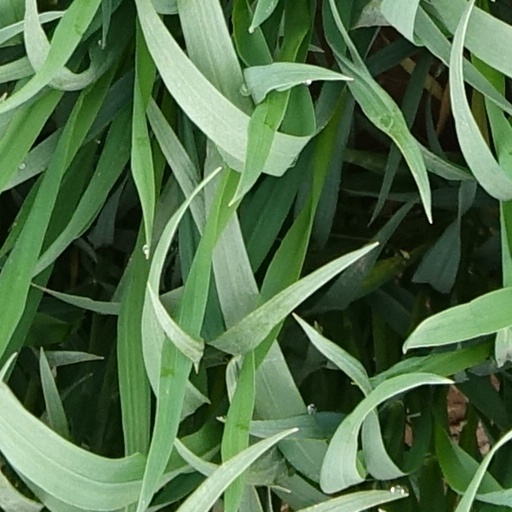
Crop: wheat